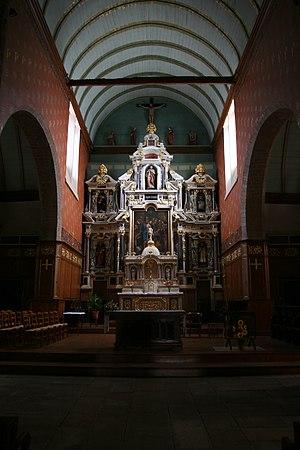
Église Saint-Pierre de Piré-sur-Seiche.Brezhoneg: Iliz Pereg.
Le retable lavallois est une forme particulière de retable à l'origine d'une école, ayant pour centre la ville de Laval, dans l'actuelle département de la Mayenne.
Le retable est une construction verticale qui porte des décors sculptés, parfois peints, en arrière de la table d'autel d'un édifice religieux. L'étymologie du mot français est la même que le catalan retaule ou l'espagnol retablo, alors que les termes italiens sont pala d'altare, et dossale, plus génériques.
Pierre Corbineau, architecte français. Il fait partie d'une famille d'architectes français : les Corbineau. On les trouve simultanément en Anjou et au comté de Laval.